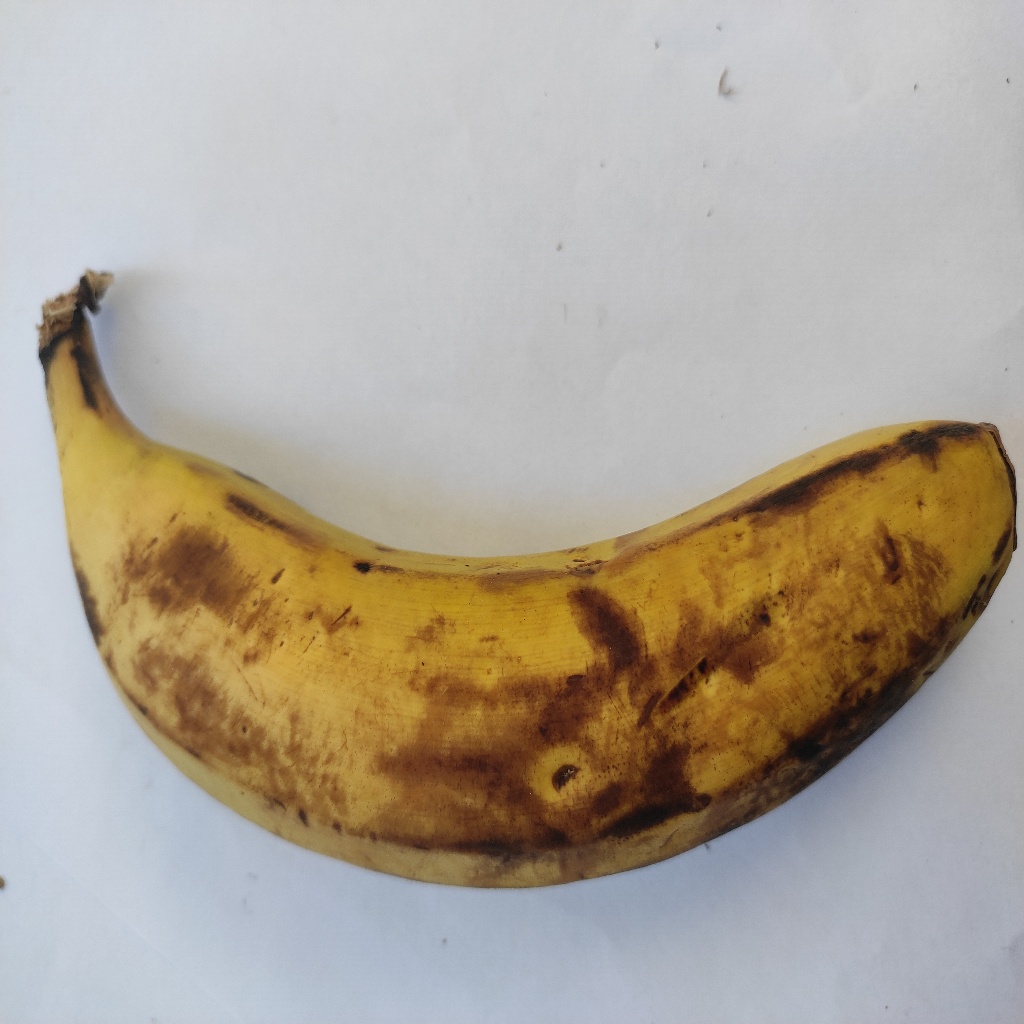
Crop: banana
Quality class: Defect